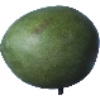
Label: Mango 1